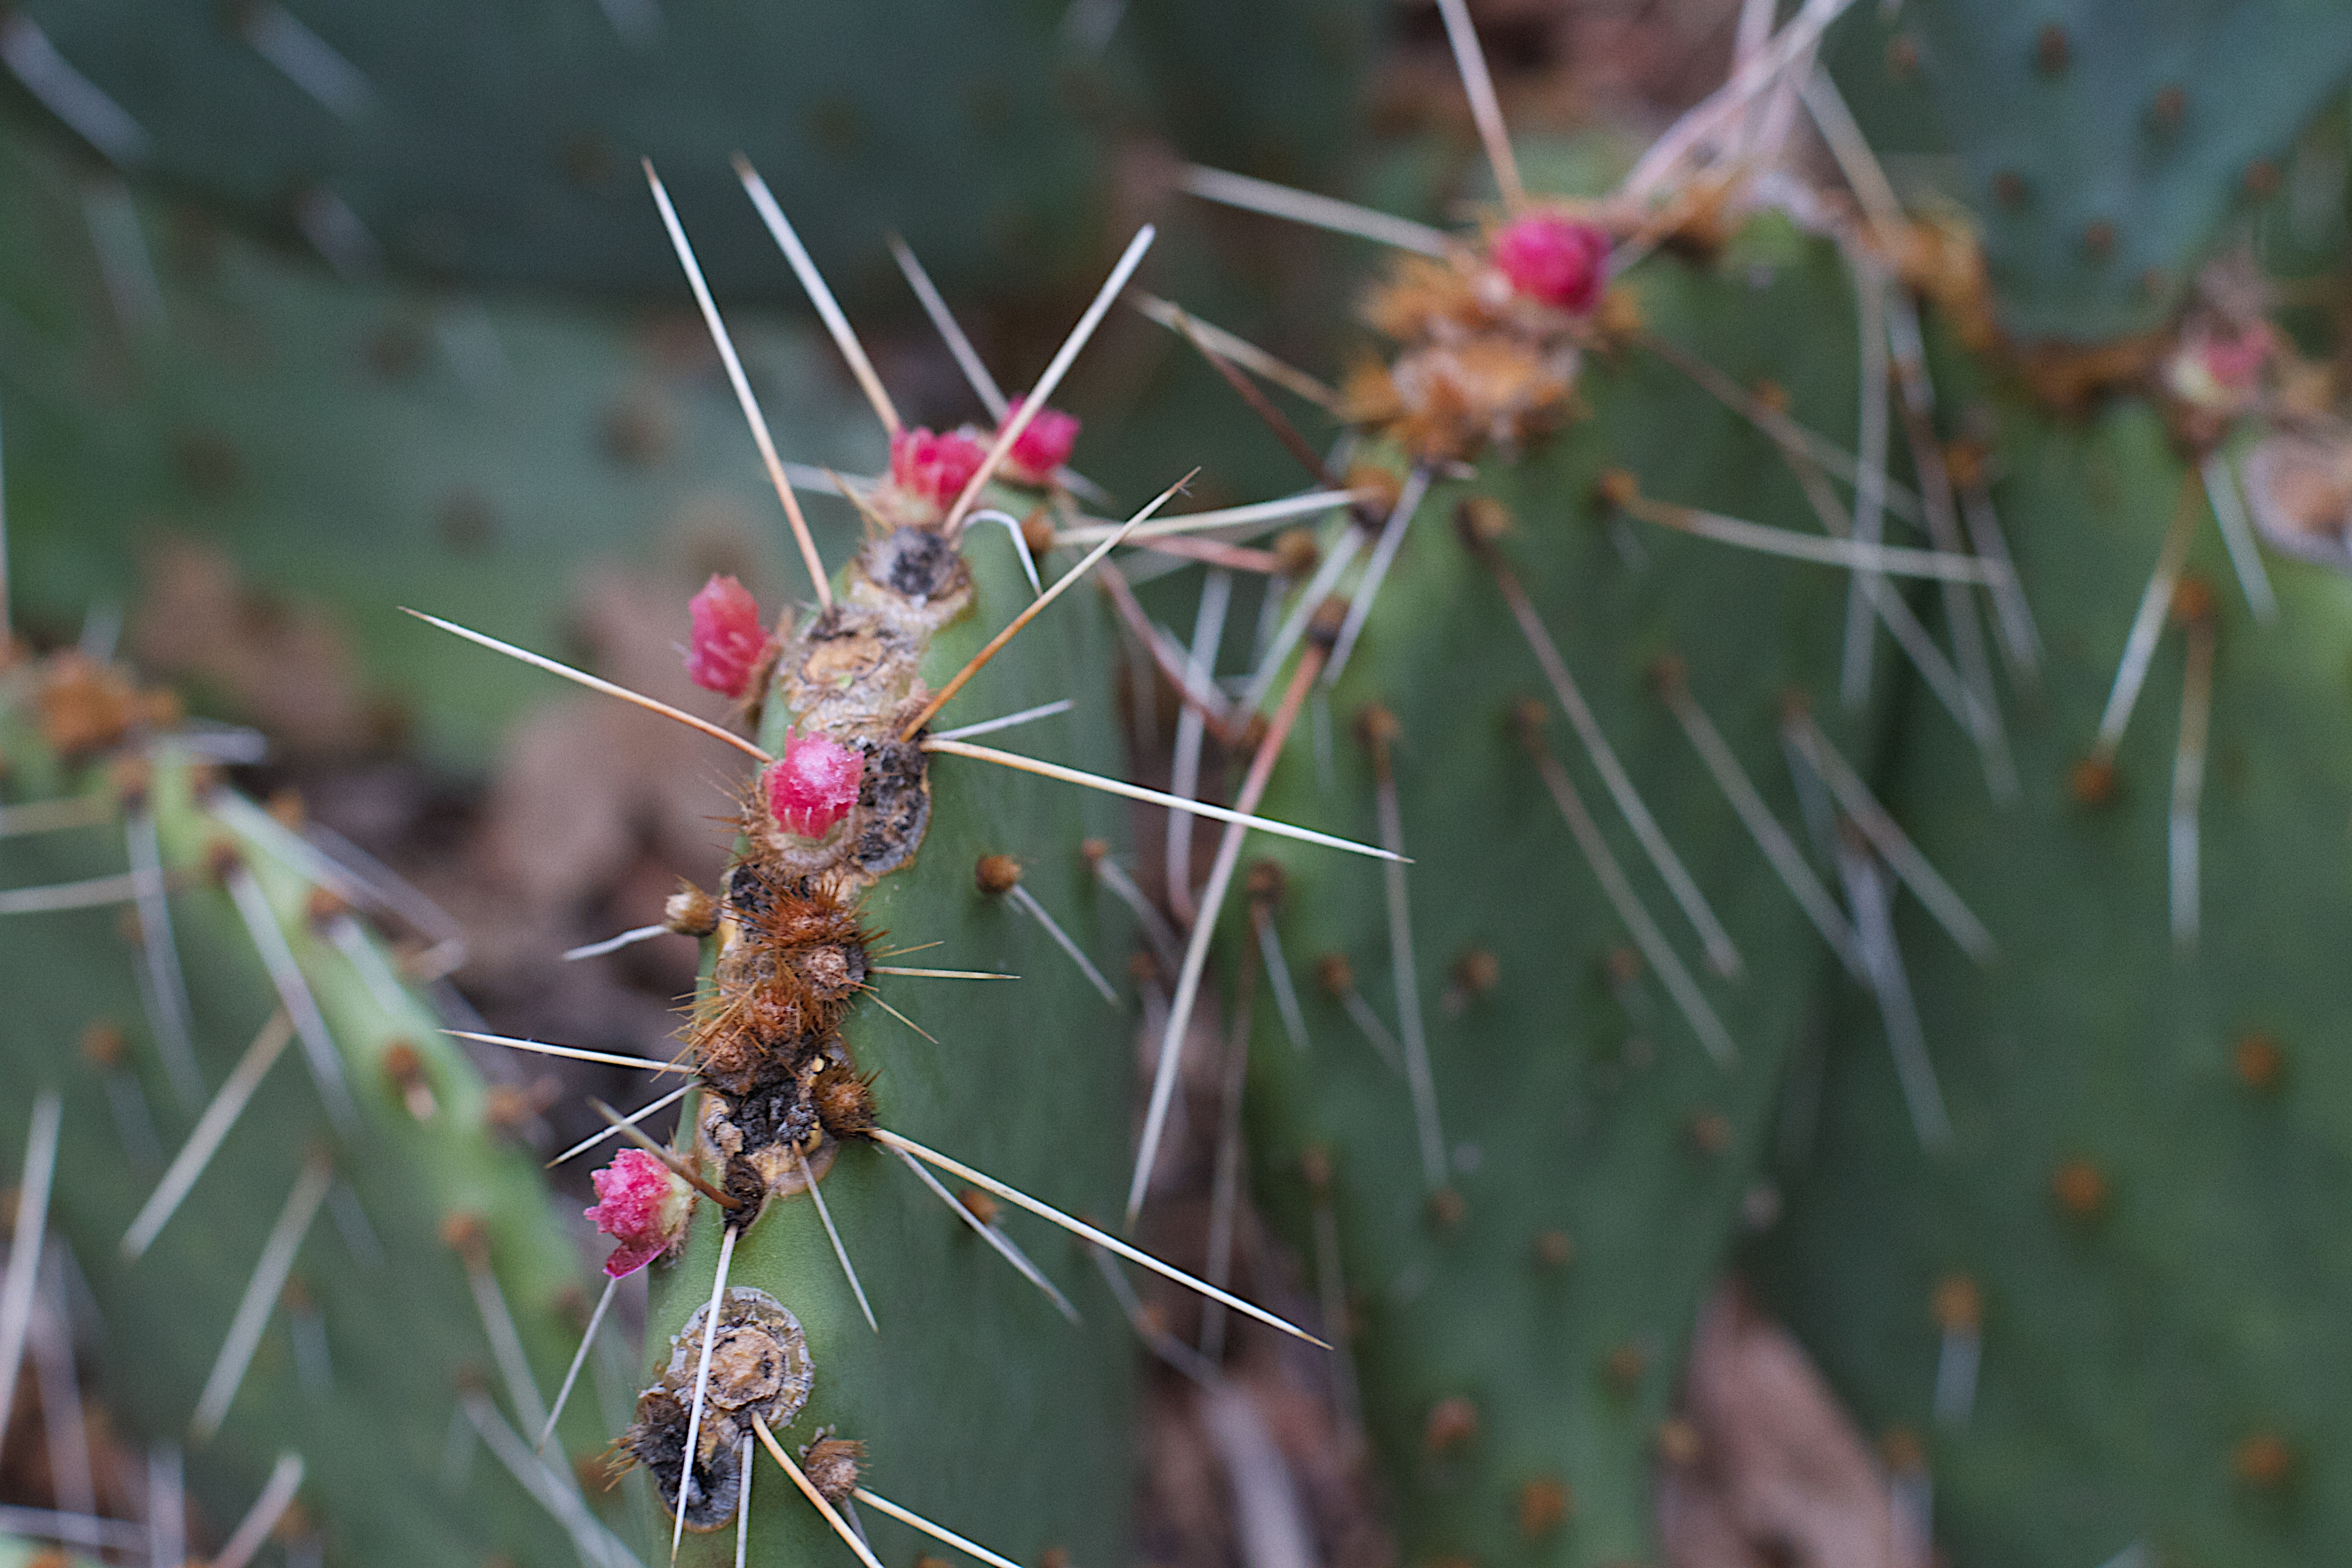
cactus, plant, flower, botany, flora, fauna, caryophyllales, flowering plant, prickly pear, plant stem, land plant, thorns spines and prickles, hedgehog cactus, nopal, barbary fig